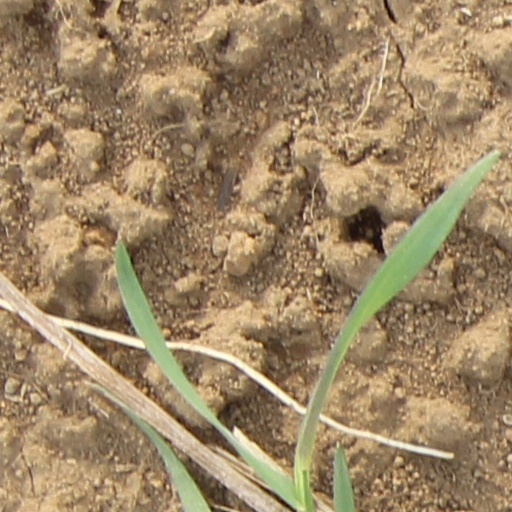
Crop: wheat